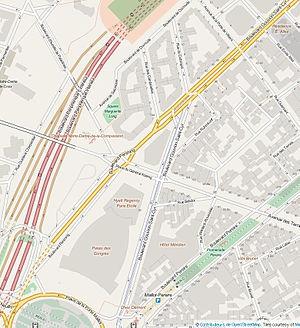
Openstreet map «
Le boulevard Pershing est une voie publique situé dans le 17ᵉ arrondissement de Paris.